Faraz Waqar

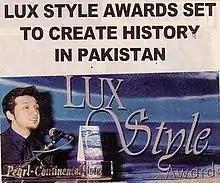
Faraz speaking at the first "Lux Style Awards" press conference

A native of Karachi, Waqar has been an active filmmaker since the year 2012. His first film "" was one of the only two Pakistani films showcased at the Cannes Film Festival in 2012 in France. The film "9:11 am" was also part of the Official Selection in the year 2012 at the Mosaic International South Asian Film Festival of Mississauga (MISAFF) in Canada and the Gandhara Film Festival in Pakistan.